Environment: real
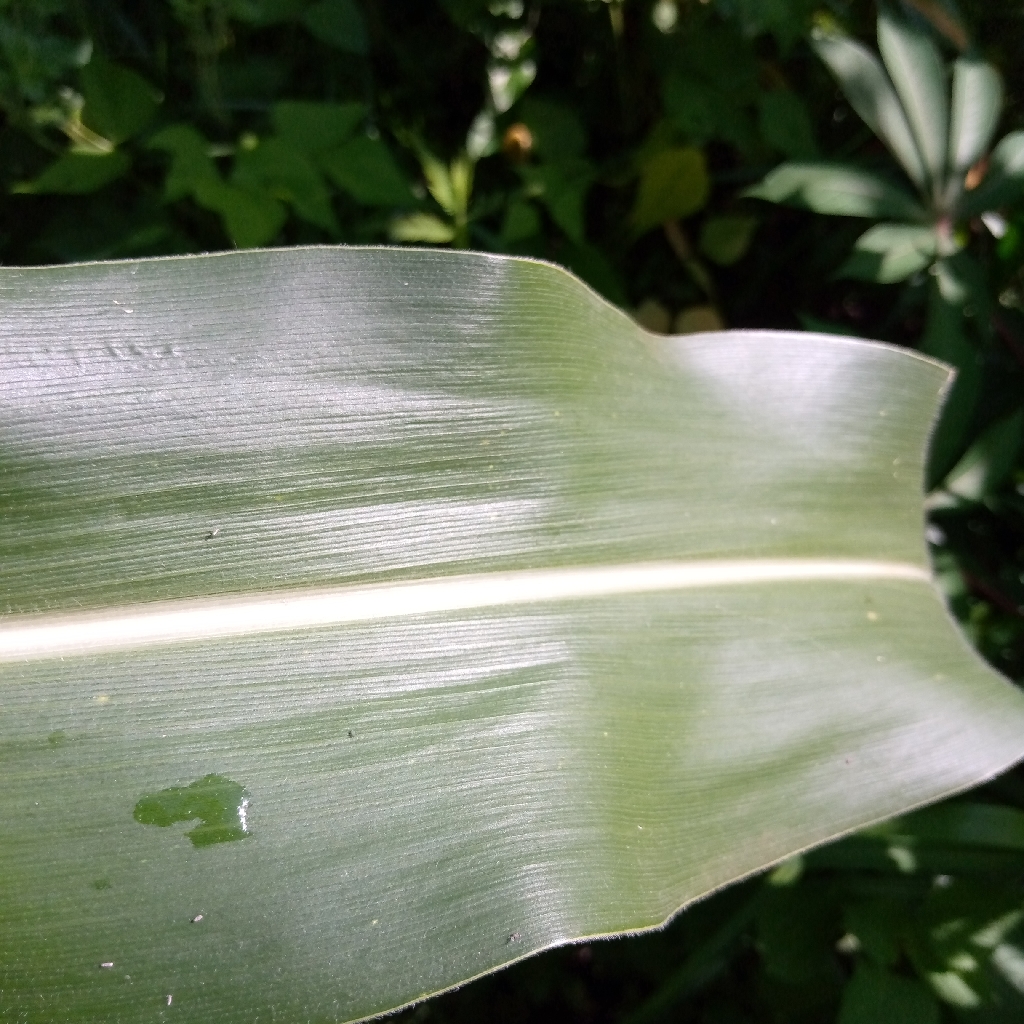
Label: healthy